Victor Victori

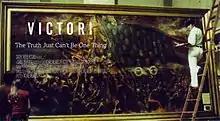
Victori – The Truth Just Can't Be One Thing, Released 2015

Victori is the focus of a feature-length documentary which exposes decades of paintings as well as the new career path of his son Ed Victori who has taken on the management of his entire oeuvre. The film was directed and produced by Michael Melamedoff, and takes place in early 2012. The film was recently released for on-line distribution and premiered in New York City at Anthology Film Archives in April 2015.